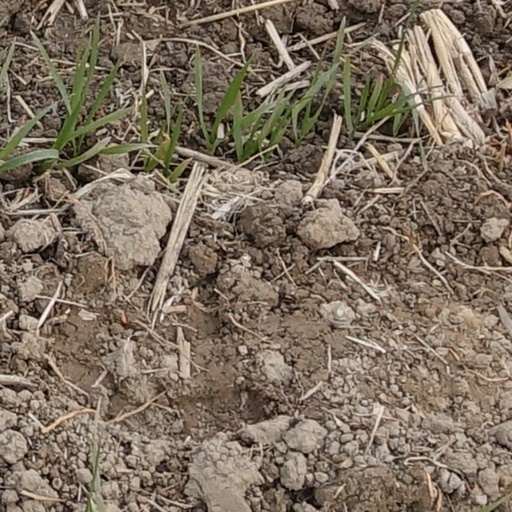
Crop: wheat